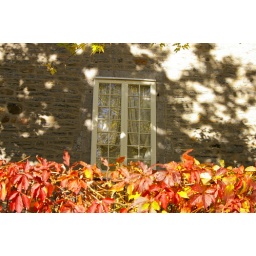
white window in automn